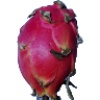
Label: Pitahaya Red 1